Miradoux

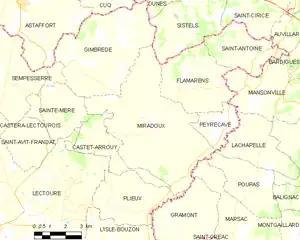
Miradoux and its surrounding communes

The river Auroue forms most of the commune's western border and the Arrats all of its southeastern border.